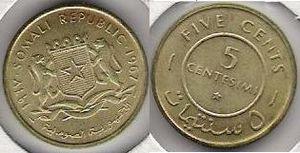
Le shilling somalien est la devise officielle de la Somalie depuis 1962, il est divisé en cent senti ou centesimi ou cents, selon la norme ISO 4217.